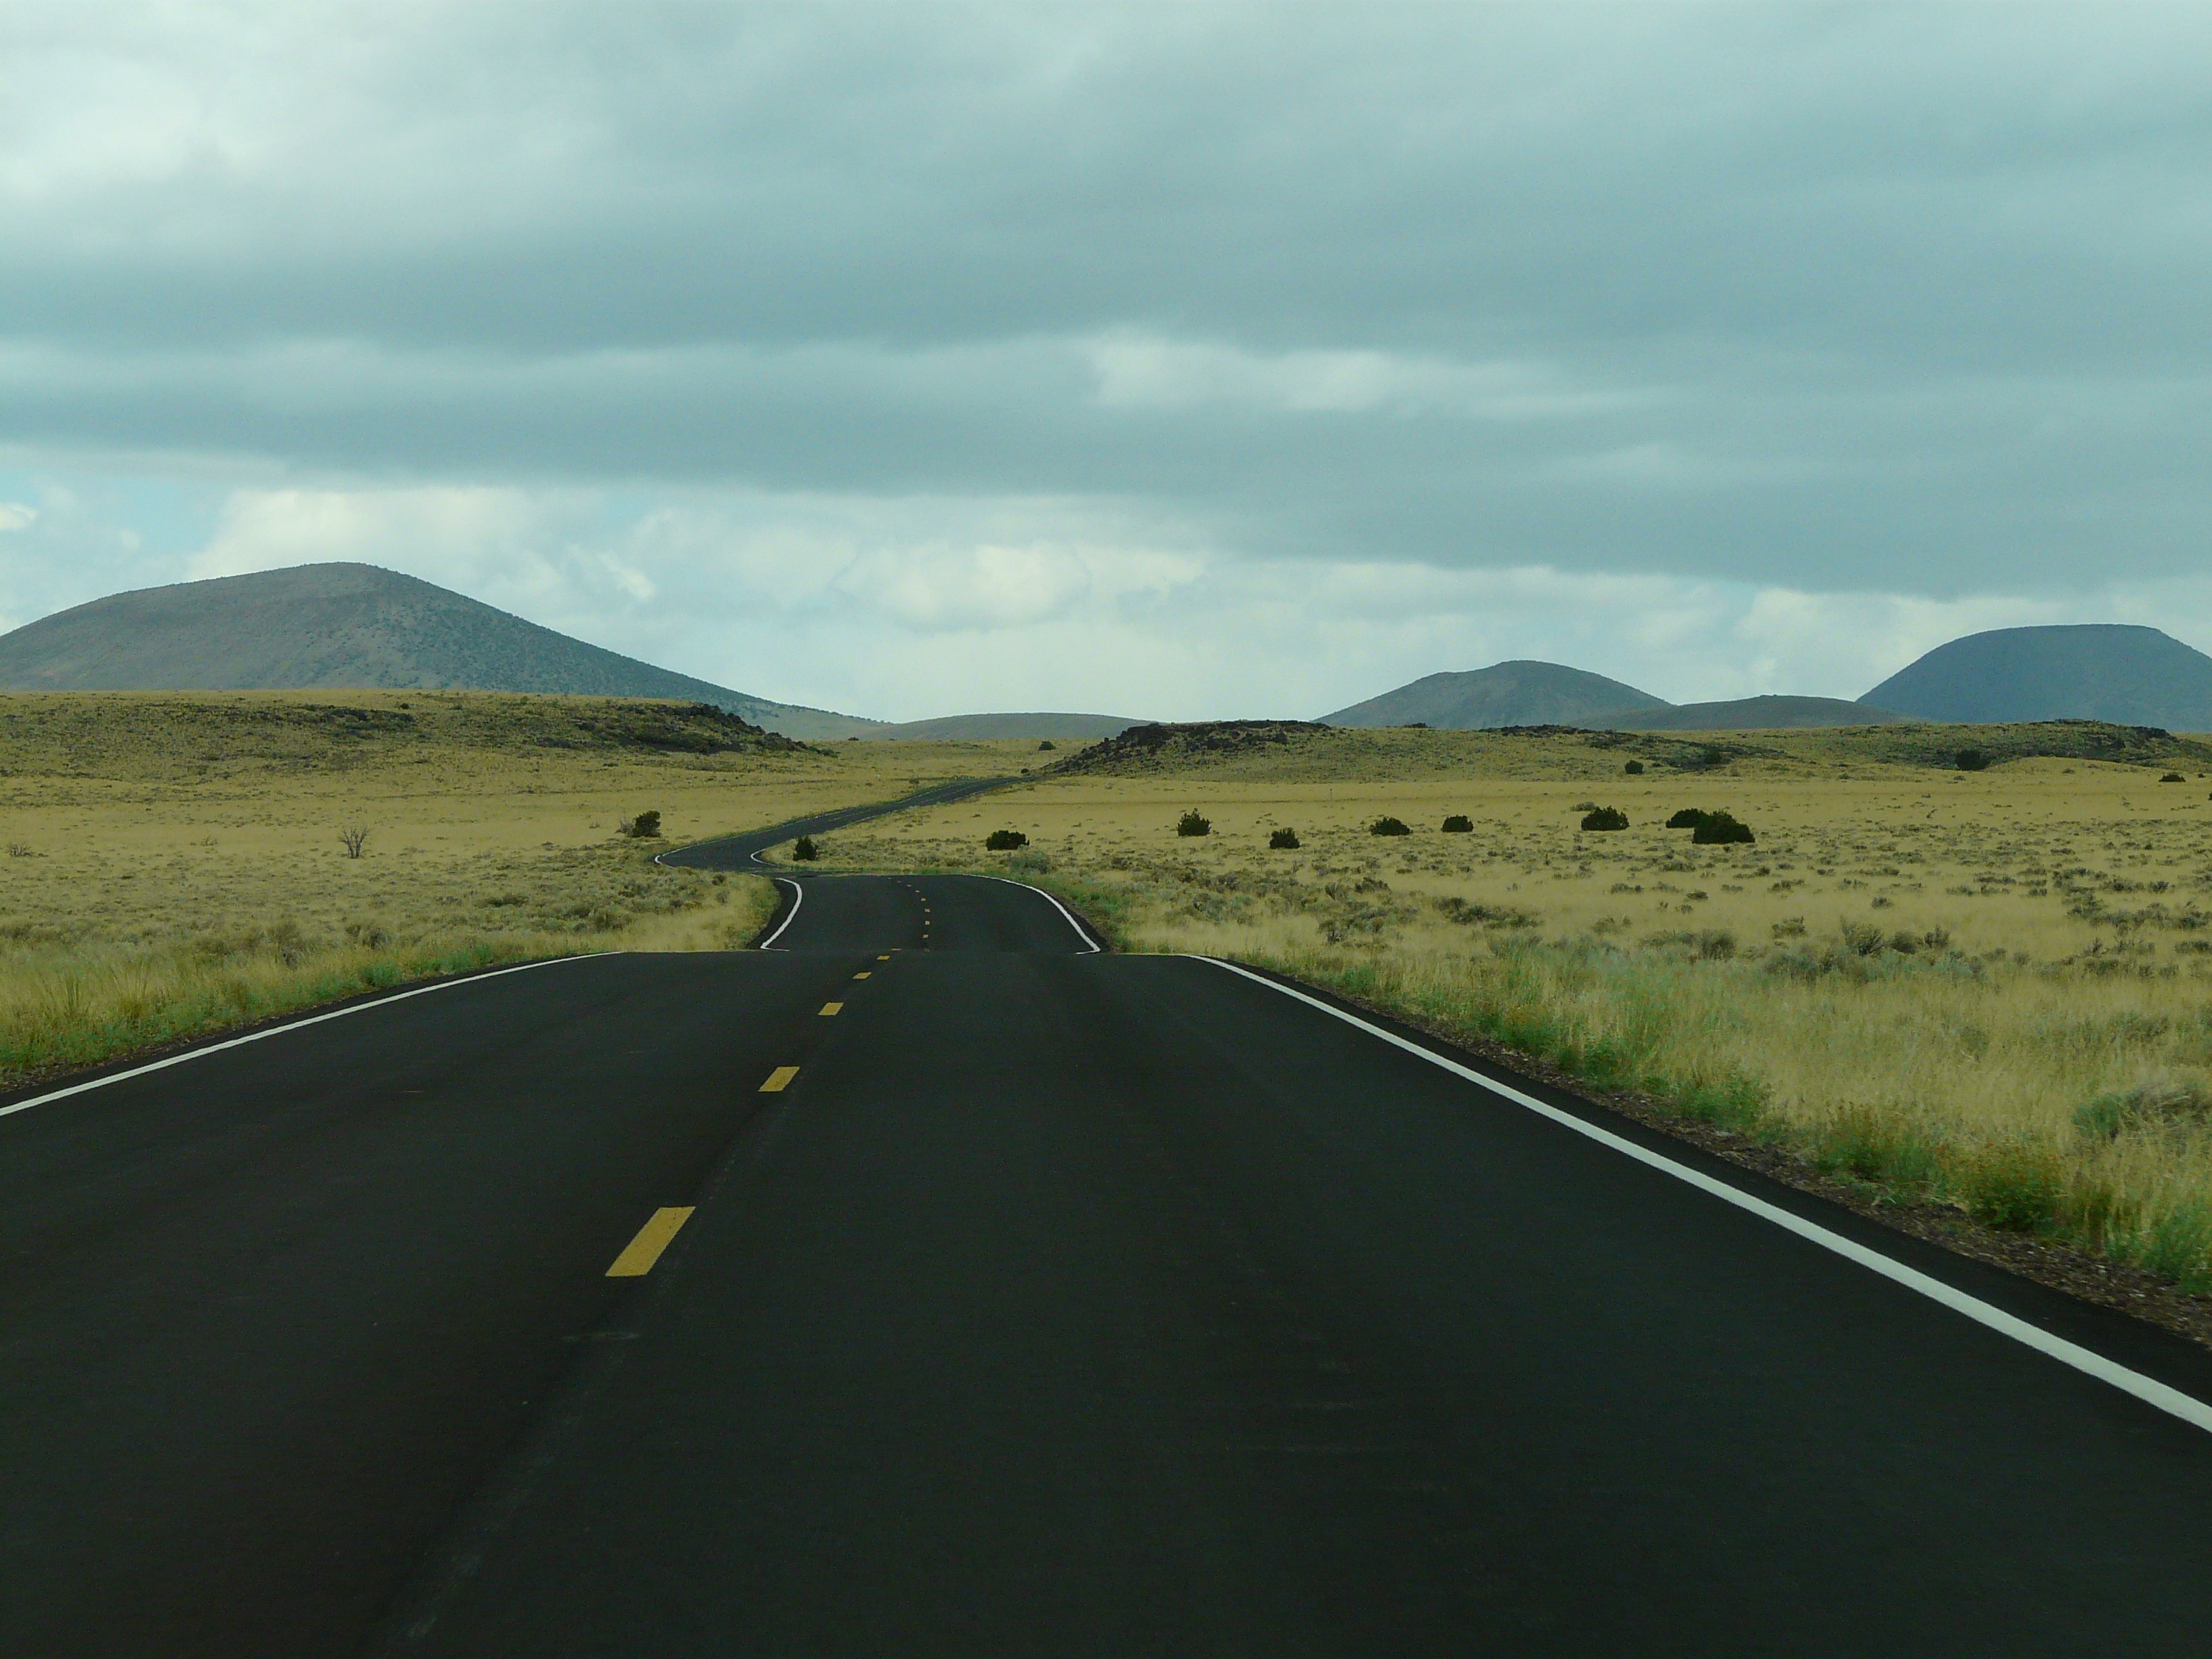
landscape, coast, horizon, mountain, road, prairie, hill, highway, asphalt, drive, usa, infinity, reservoir, freedom, plain, arizona, road trip, grassland, infrastructure, plateau, wide, steppe, rural area, natural environment, controlled access highway